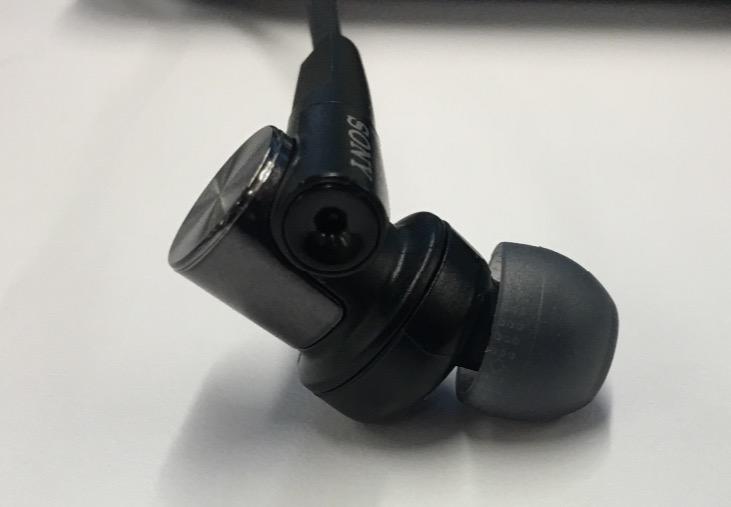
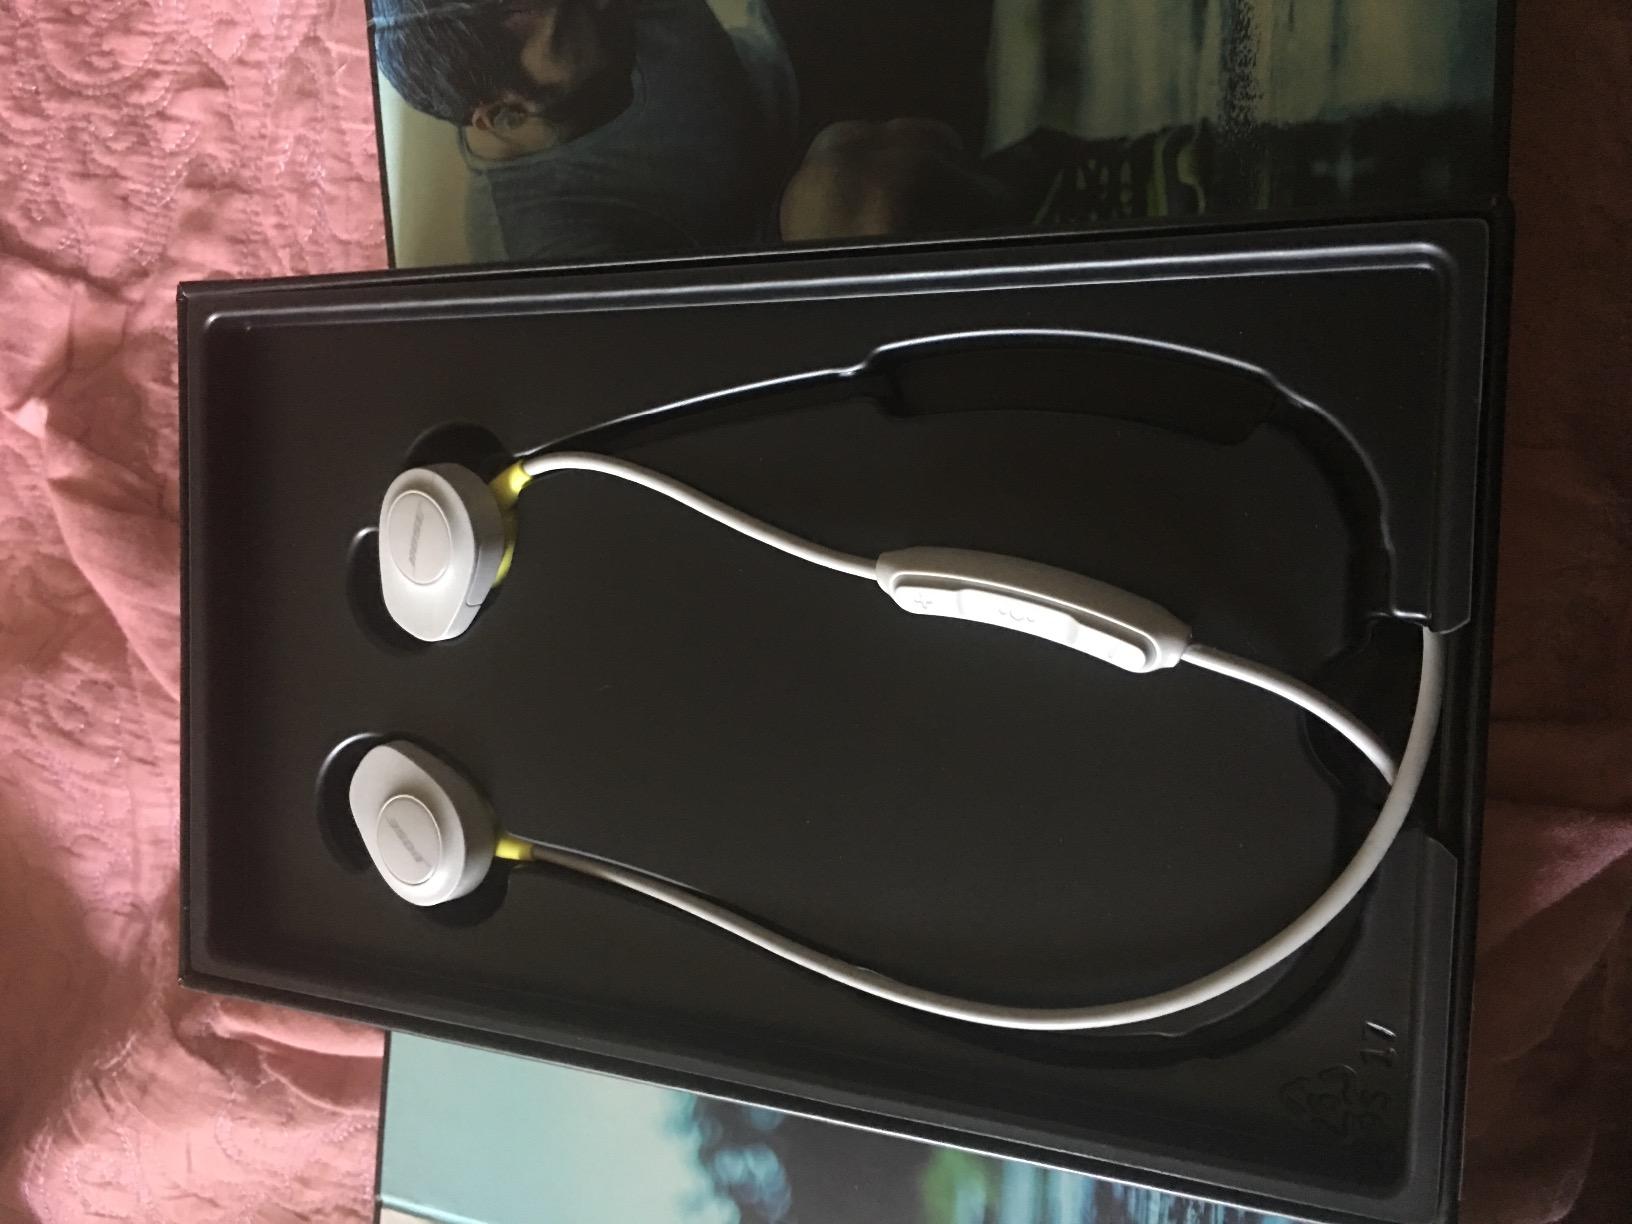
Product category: headphones
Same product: no